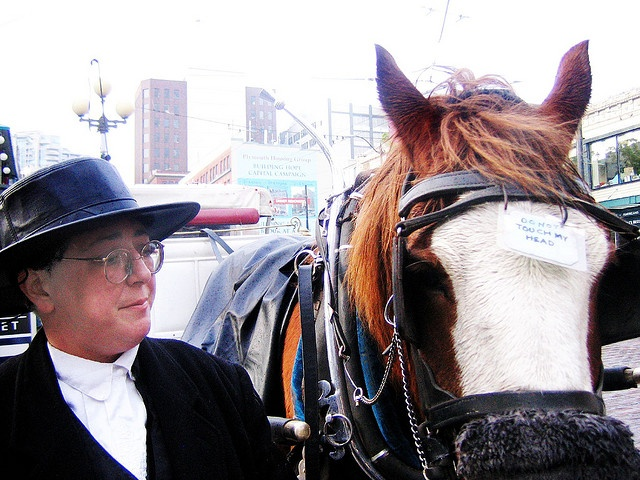
A person standing next to a brown horse.
A man that is standing next to a horse.
A woman in fancy dress and a hat standing next to a horse.
Horse and owner in large city with many reins around head
a man on with a hat on stands next to a horse